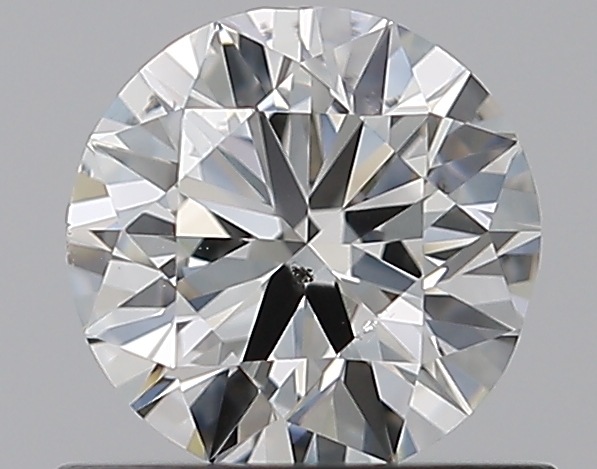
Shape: round
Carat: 0.7
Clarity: SI1
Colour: J
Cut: VG
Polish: VG
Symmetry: GD
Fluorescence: F
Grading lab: GIA
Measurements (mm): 5.54 x 5.62 x 3.52